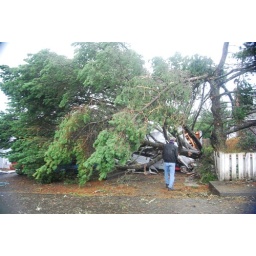
car crushed by tree